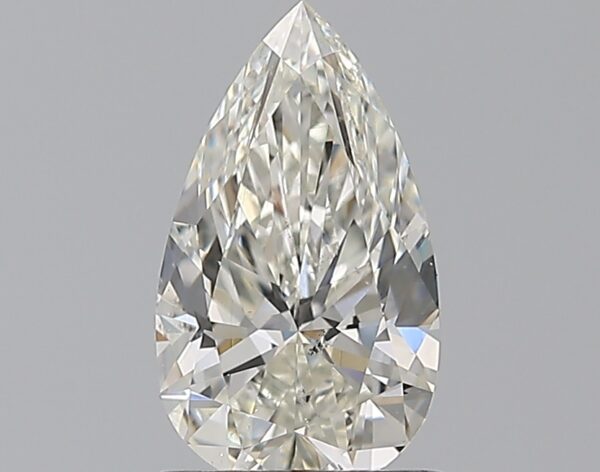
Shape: pear
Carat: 1
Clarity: SI1
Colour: I
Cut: EX
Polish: EX
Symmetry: VG
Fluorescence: N
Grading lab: GIA
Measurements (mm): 9.19 x 5.31 x 3.34